Vaught House (Huntsville, Alabama)

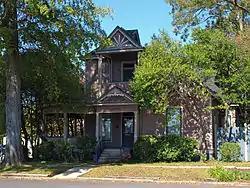
The house in October 2011

The Vaught House (also known as the Nicholson House) is a historic residence in Huntsville, Alabama. It was built in 1900 in what was then the East Huntsville Addition, a suburb made up primarily of company houses for nearby cotton mills. Its Victorian architecture style set it apart from its more modest bungalow neighbors. The house has an irregular plan, and its hipped roof features several dormers and gables. Centered on the façade is a single-story pedimented portico leading to the main entrance, and above it is a small pedimented balcony accessed from the upstairs bedroom. Both pediments are decorated with jigsawed designs. Both doors on the front feature rectangular transoms. A curved porch runs from the main portico around the southwest corner of the house; it originally featured Stick-Eastlake style frieze and balustrade, but was later replaced with a solid frieze and closely spaced rectangular balusters. The house was listed on the National Register of Historic Places in 1981. It is included in the Five Points Historic District, which was listed on the National Register in 2012.